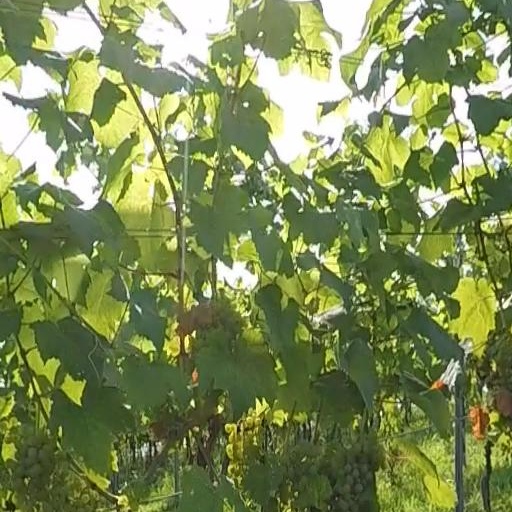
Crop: grape